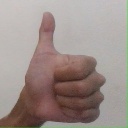
अक्षर: थ